Clifton Hills Station

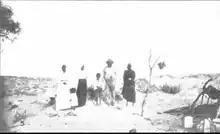
Group of Indigenous Australians at Clifton Hills Station in 1921

Clifton Hills Station is a pastoral lease that operates as a cattle station in the far north of South Australia.